R-Zone

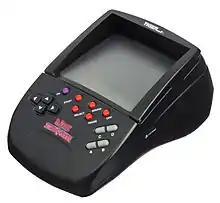
The R-Zone SuperScreen model, which used lighted rear-projection

The console was panned by critics upon its release. At the time of its release, David Jones of the "Chicago Tribune" called the R-Zone "a waste of time and money" and wrote that its screen "is hard to see and the controls are very awkward. That's not all – if you keep the headband on for, say, five minutes, you'll have two deep lines on your forehead and a headache." Jones noted the failure of the R-Zone's extra headband padding – which was designed to prevent pain – and concluded, "the R-Zone should be dumped into the trash can where it belongs." "Electronic Gaming Monthly" remarked that while the display takes time to get used to and is not "even in the same league as the Virtual Boy's immersive experience," the R-Zone is much less expensive and, unlike the Virtual Boy, is functionally portable.